Camp Massad (Poconos)

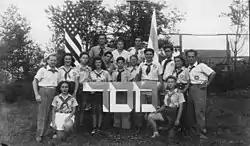
Staff picture (1941)

The HaNoar Ha’Ivri movement was established in 1937 to build a Jewish life in the United States that promoted Zionism and the revival of the Hebrew language. In September 1940, the HaNoar Ha'Ivri conference reached a unanimous decision to establish an immersive Hebrew-speaking camp, an idea initiated by Shlomo Shulsinger, who came to the United States from Mandatory Palestine in the 1930s. The camp's name, from the Hebrew word meaning "foundation", was inspired by a line from the poem "" by Hayim Nahman Bialik.